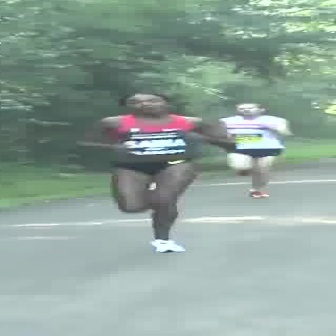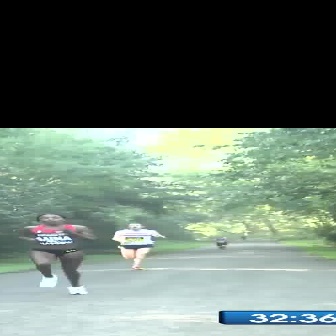
  Please identify the target specified by the bounding box [68,90,232,254] in the first image and locate it in the second image. Return the coordinates in [x_min,y_min,x_max,y_max] format.
Answer: [15,213,97,295]